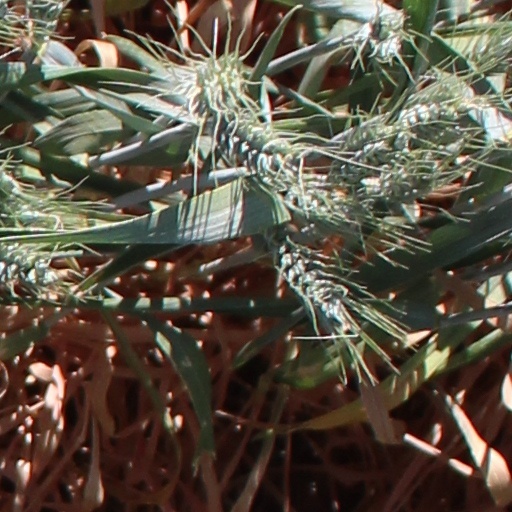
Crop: wheat